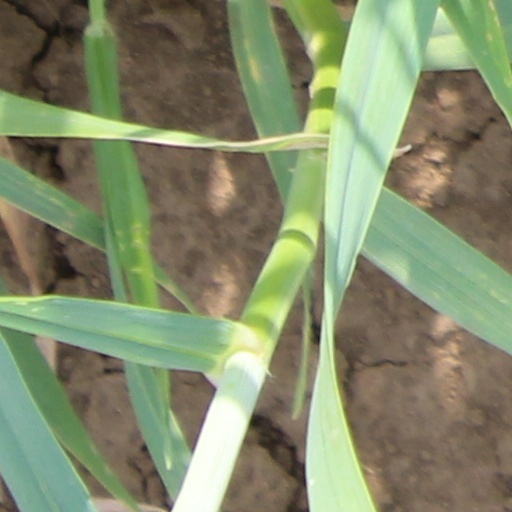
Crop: wheat